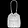
Label: Bag